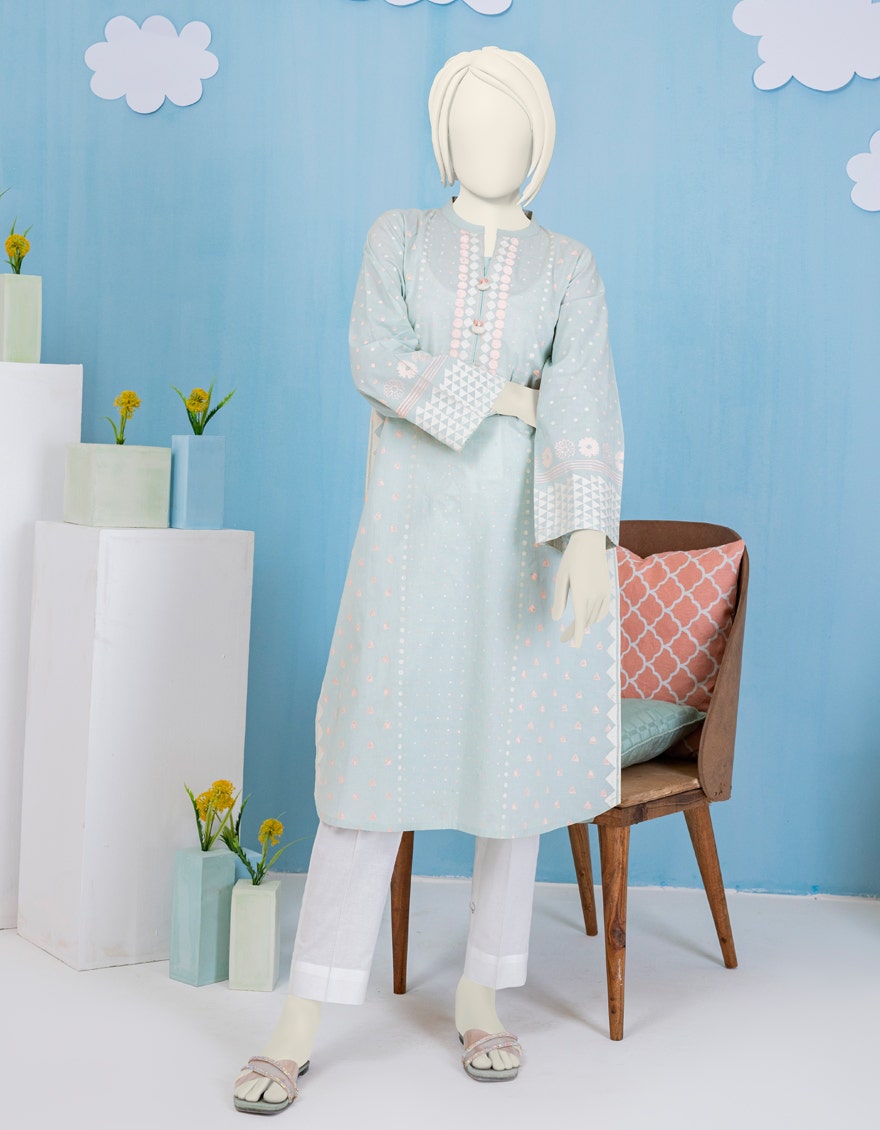
blue and white kamran embroidered tun